SS Ben Seyr

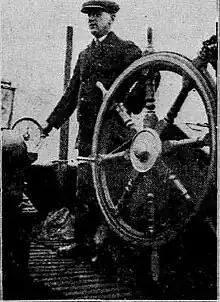
Captain Ambrose Crebbin

"Ben Seyr" departed Ramsey on Sunday, 2 October 1938 under Captain Ambrose Crebbin, bound for Cardiff with a cargo of oats. During the course of the passage, she encountered heavy seas and was forced to run towards the Irish Coast in order to seek shelter, with word being received by her owners on the morning of Wednesday 5, that she had arrived off Rosslare, County Wexford. The Station Master at Rosslare reported that the "Ben Seyr" had departed at later that day resuming passage to Cardiff, after which nothing more was seen or heard from her. "Ben Seyr" was not equipped with a wireless and therefore no information was received regarding her position or the weather which she was encountering.